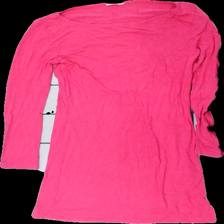
View: front
Type: Top
Category: Ladies
Brand: Not in the list
Brand text on label: pineapple
Colors: Black, Pink
Material: 84% viscose 16% polyester
Cut: Regular
Season: All
Holes: Minor
Damage location: top center
Damage 2: hål
Damage 2 location: middle center
Price range: <50
Recommended usage: Export
Description: rosa tröja med rosetter på ena armen, hål bak